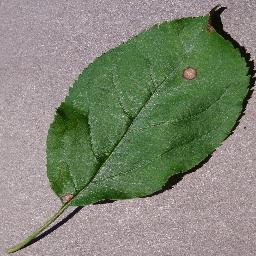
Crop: apple
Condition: black_rot